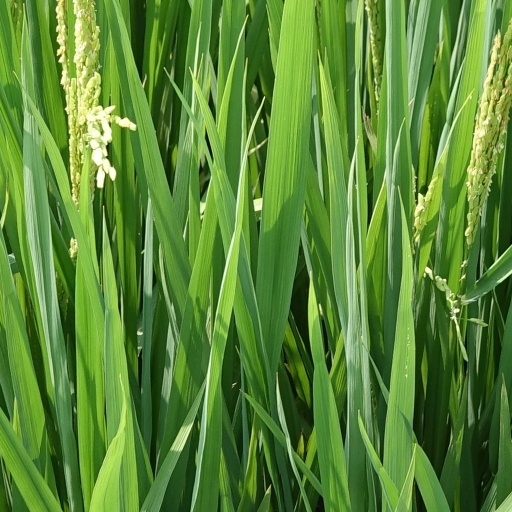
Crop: rice